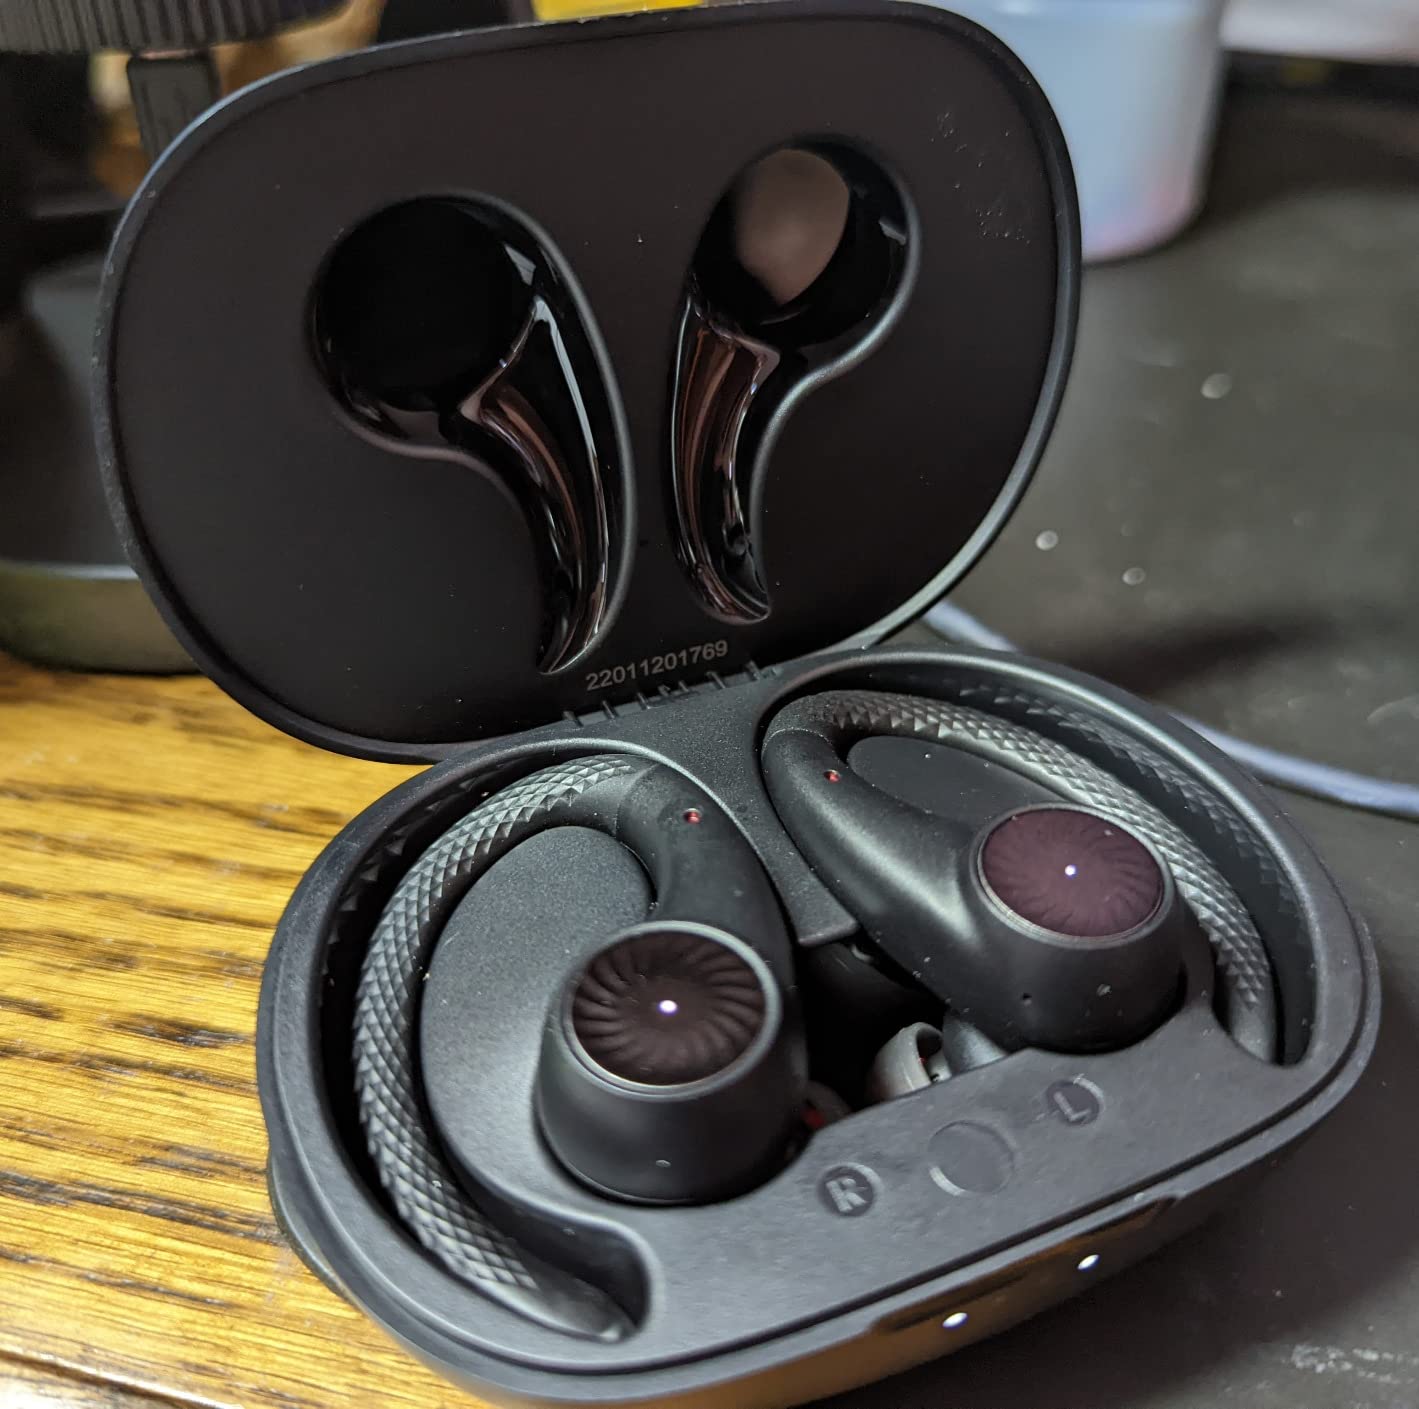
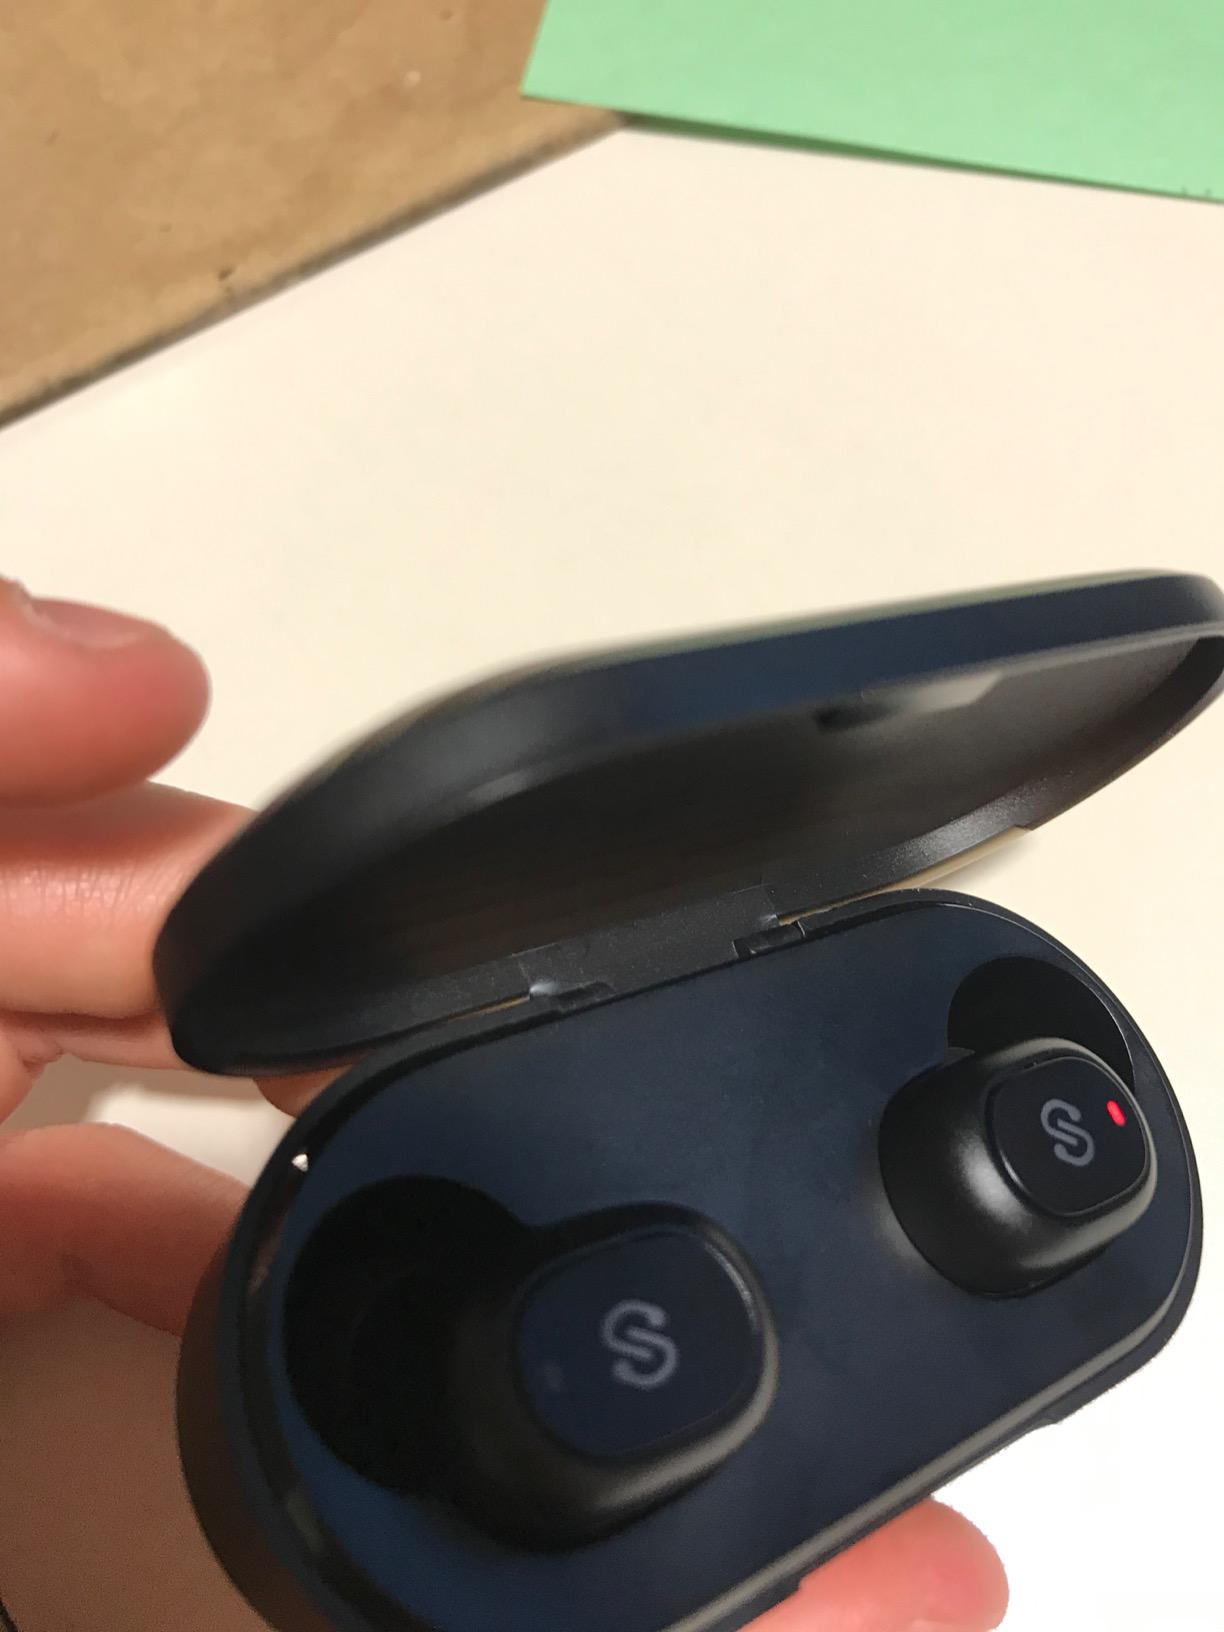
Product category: earbuds
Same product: no